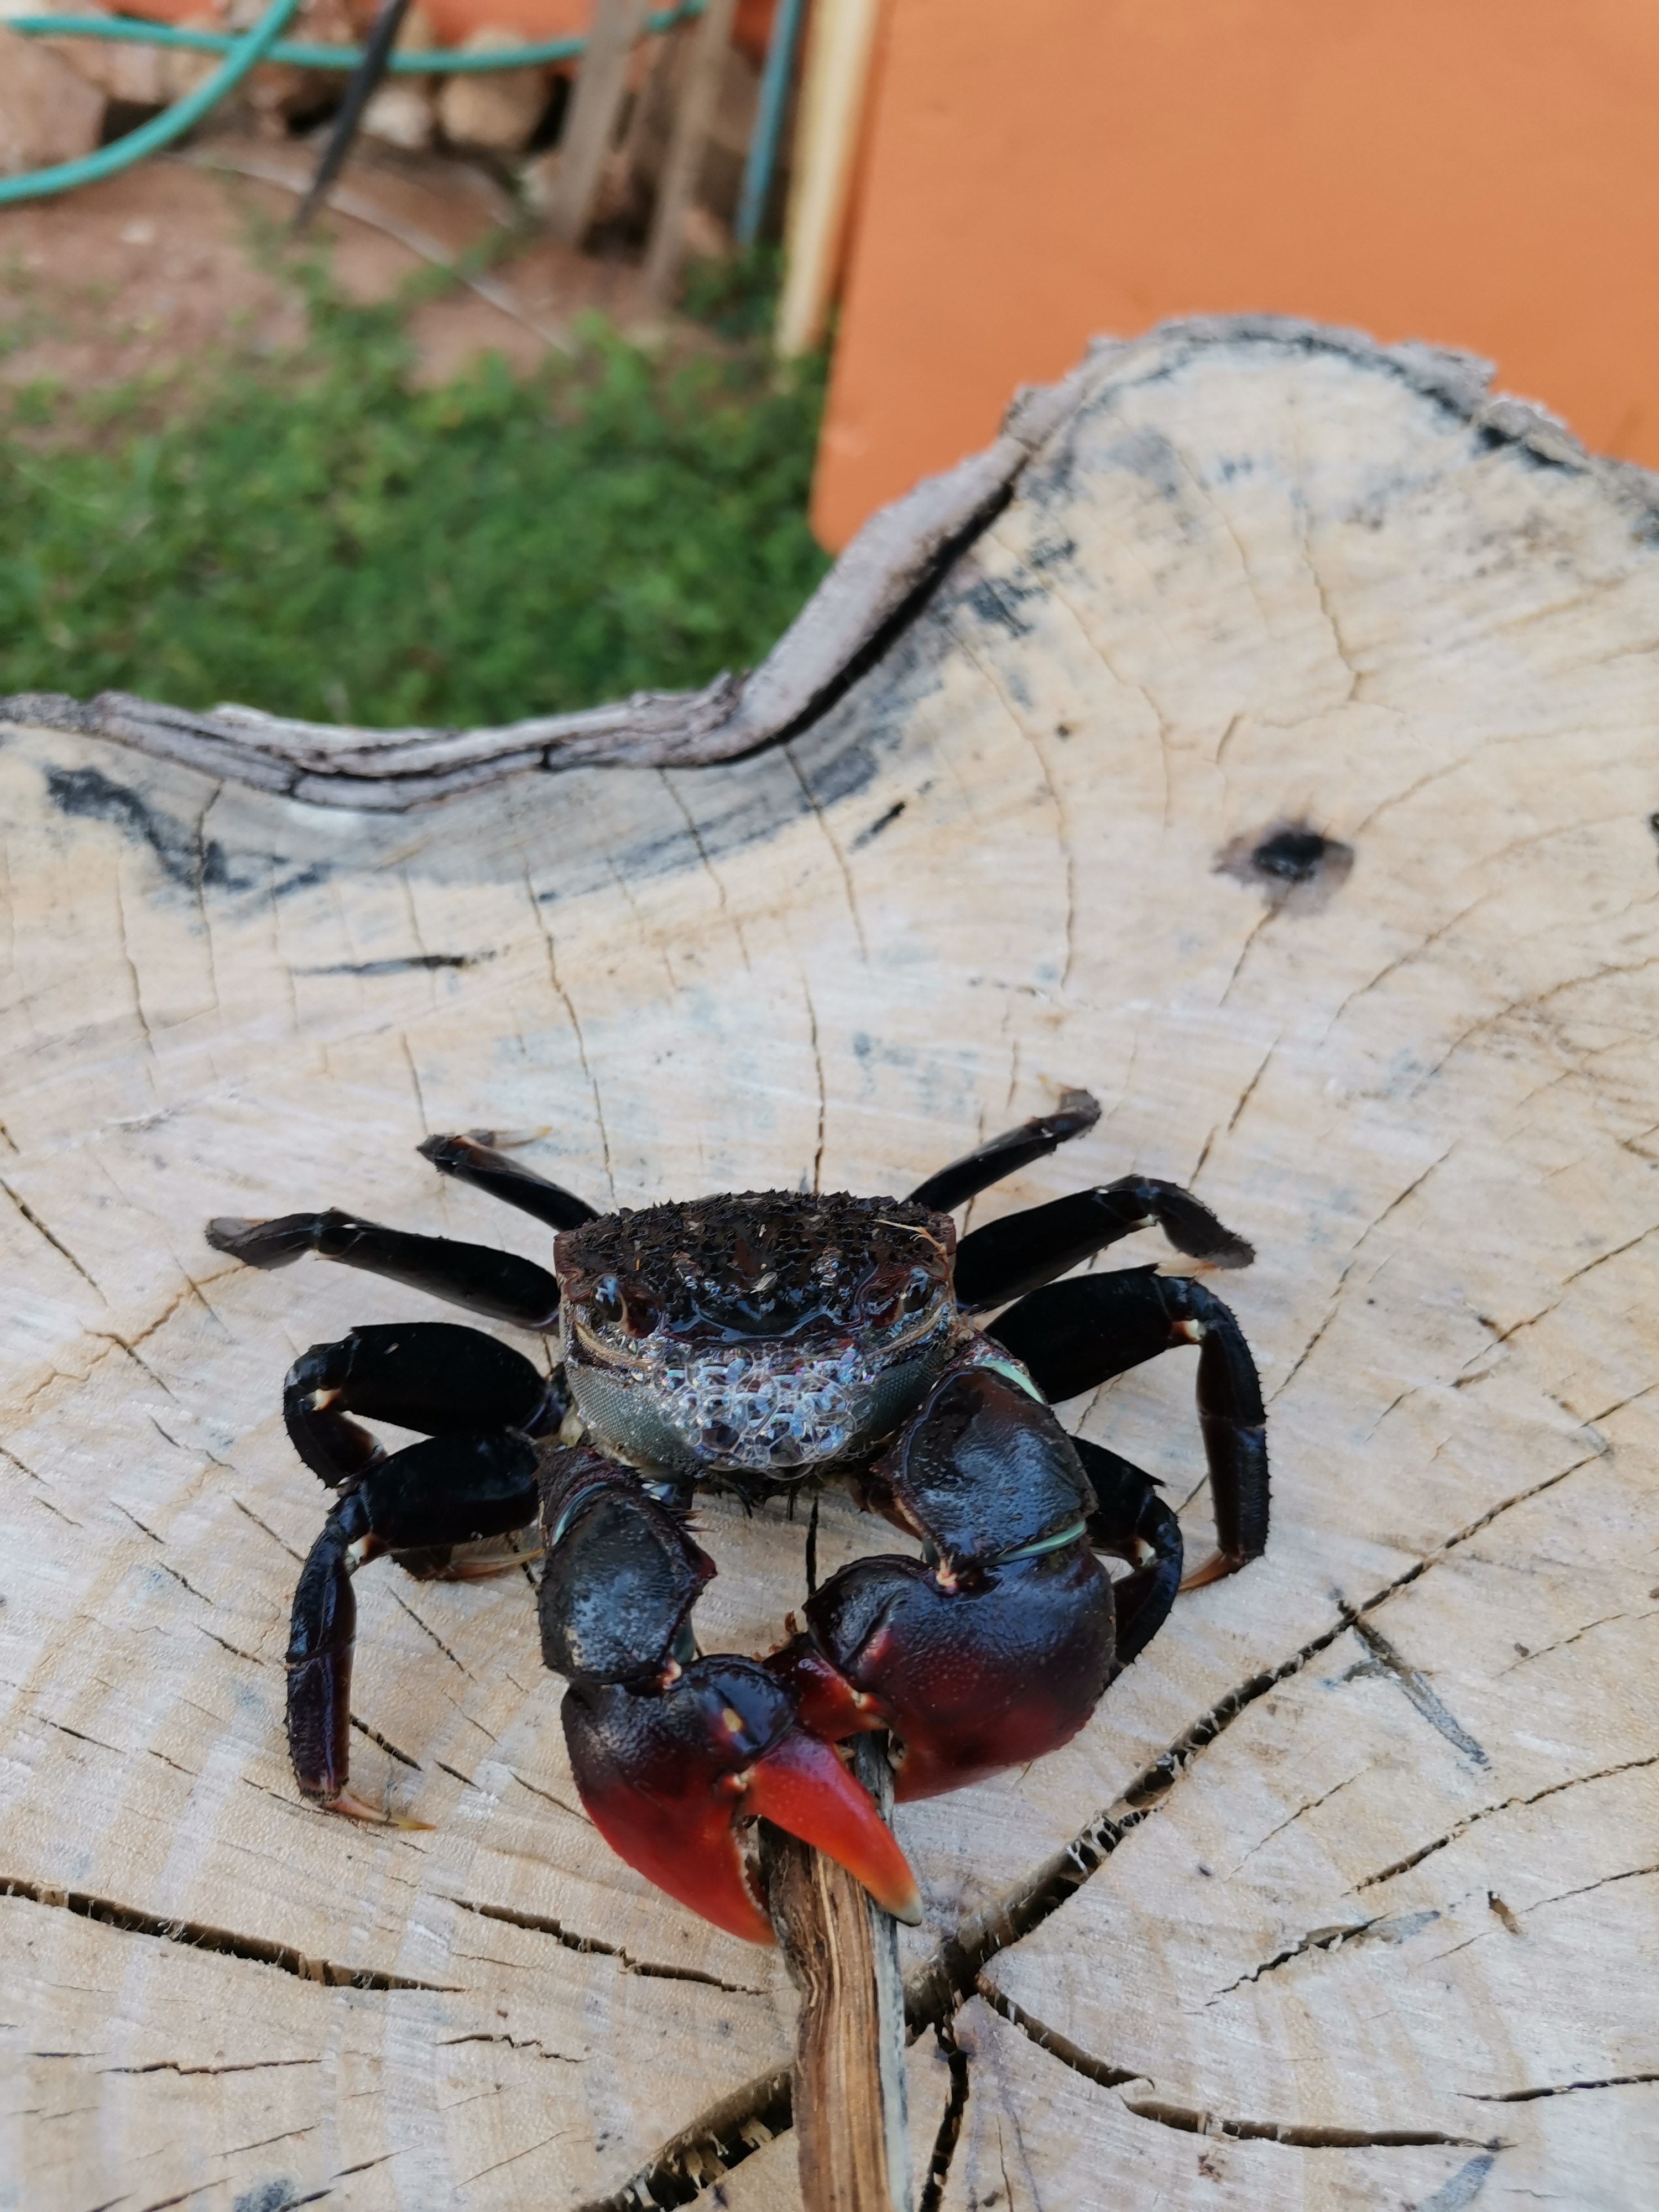
black sea crab, tree stump, garden, nature, wildlife, crab, invertebrate, decapoda, arthropod, organism, crustacean, crayfish, seafood